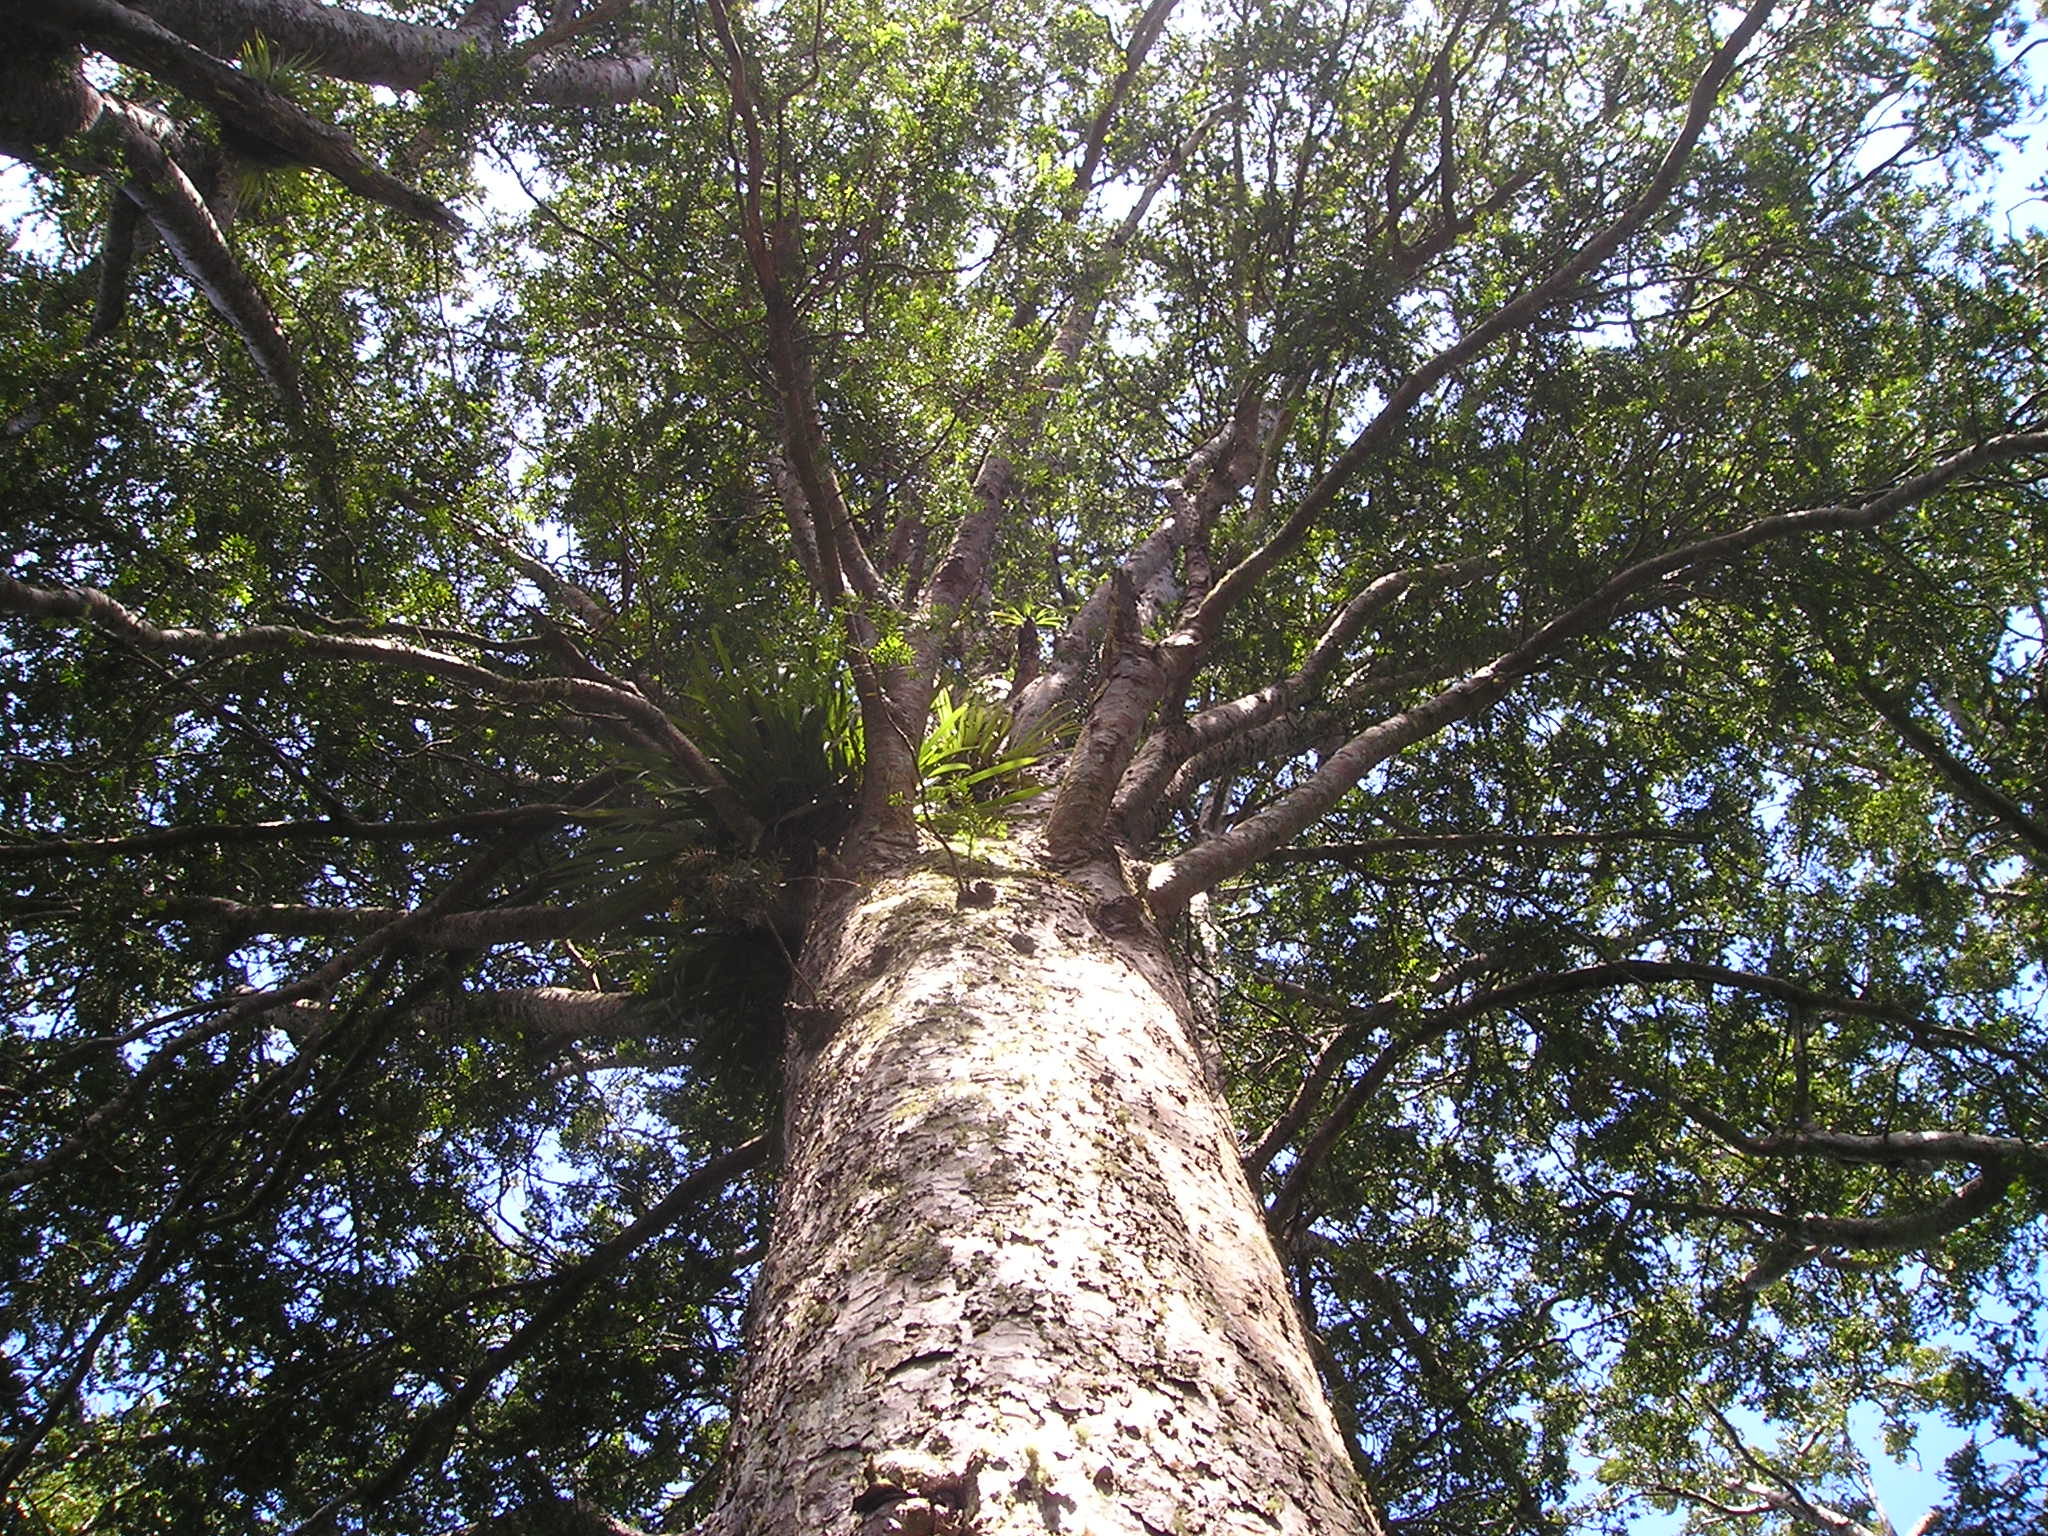
tree, plant, grove, flora, botany, land plant, trunk, woody plant, branch, flowering plant, produce, deciduous, woodland, flower, plane tree family